2009 Schalfkogel avalanche

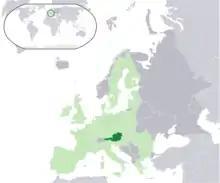
Austria within Europe

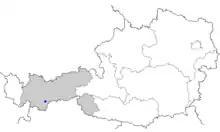
The avalanche occurred in Sölden.

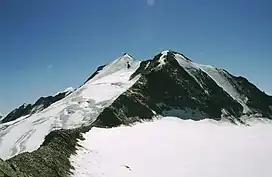
Schalfkogel as seen from the north from the Firmisan pass

The 2009 Schalfkogel avalanche was an avalanche which occurred in Sölden, Austria, on 2 May 2009. Six people were killed, five Czechs and one Slovak, when the disaster struck in the Schalfkogel mountain range. The corpses were discovered to have been frozen upon recovery. It was the deadliest avalanche to have occurred in Austria since March 2000. Although avalanches are a regular occurrence in the region, they mainly kill individuals as opposed to entire groups.